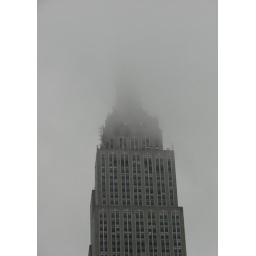
empire state building in the clouds 03/10/07 a.m.